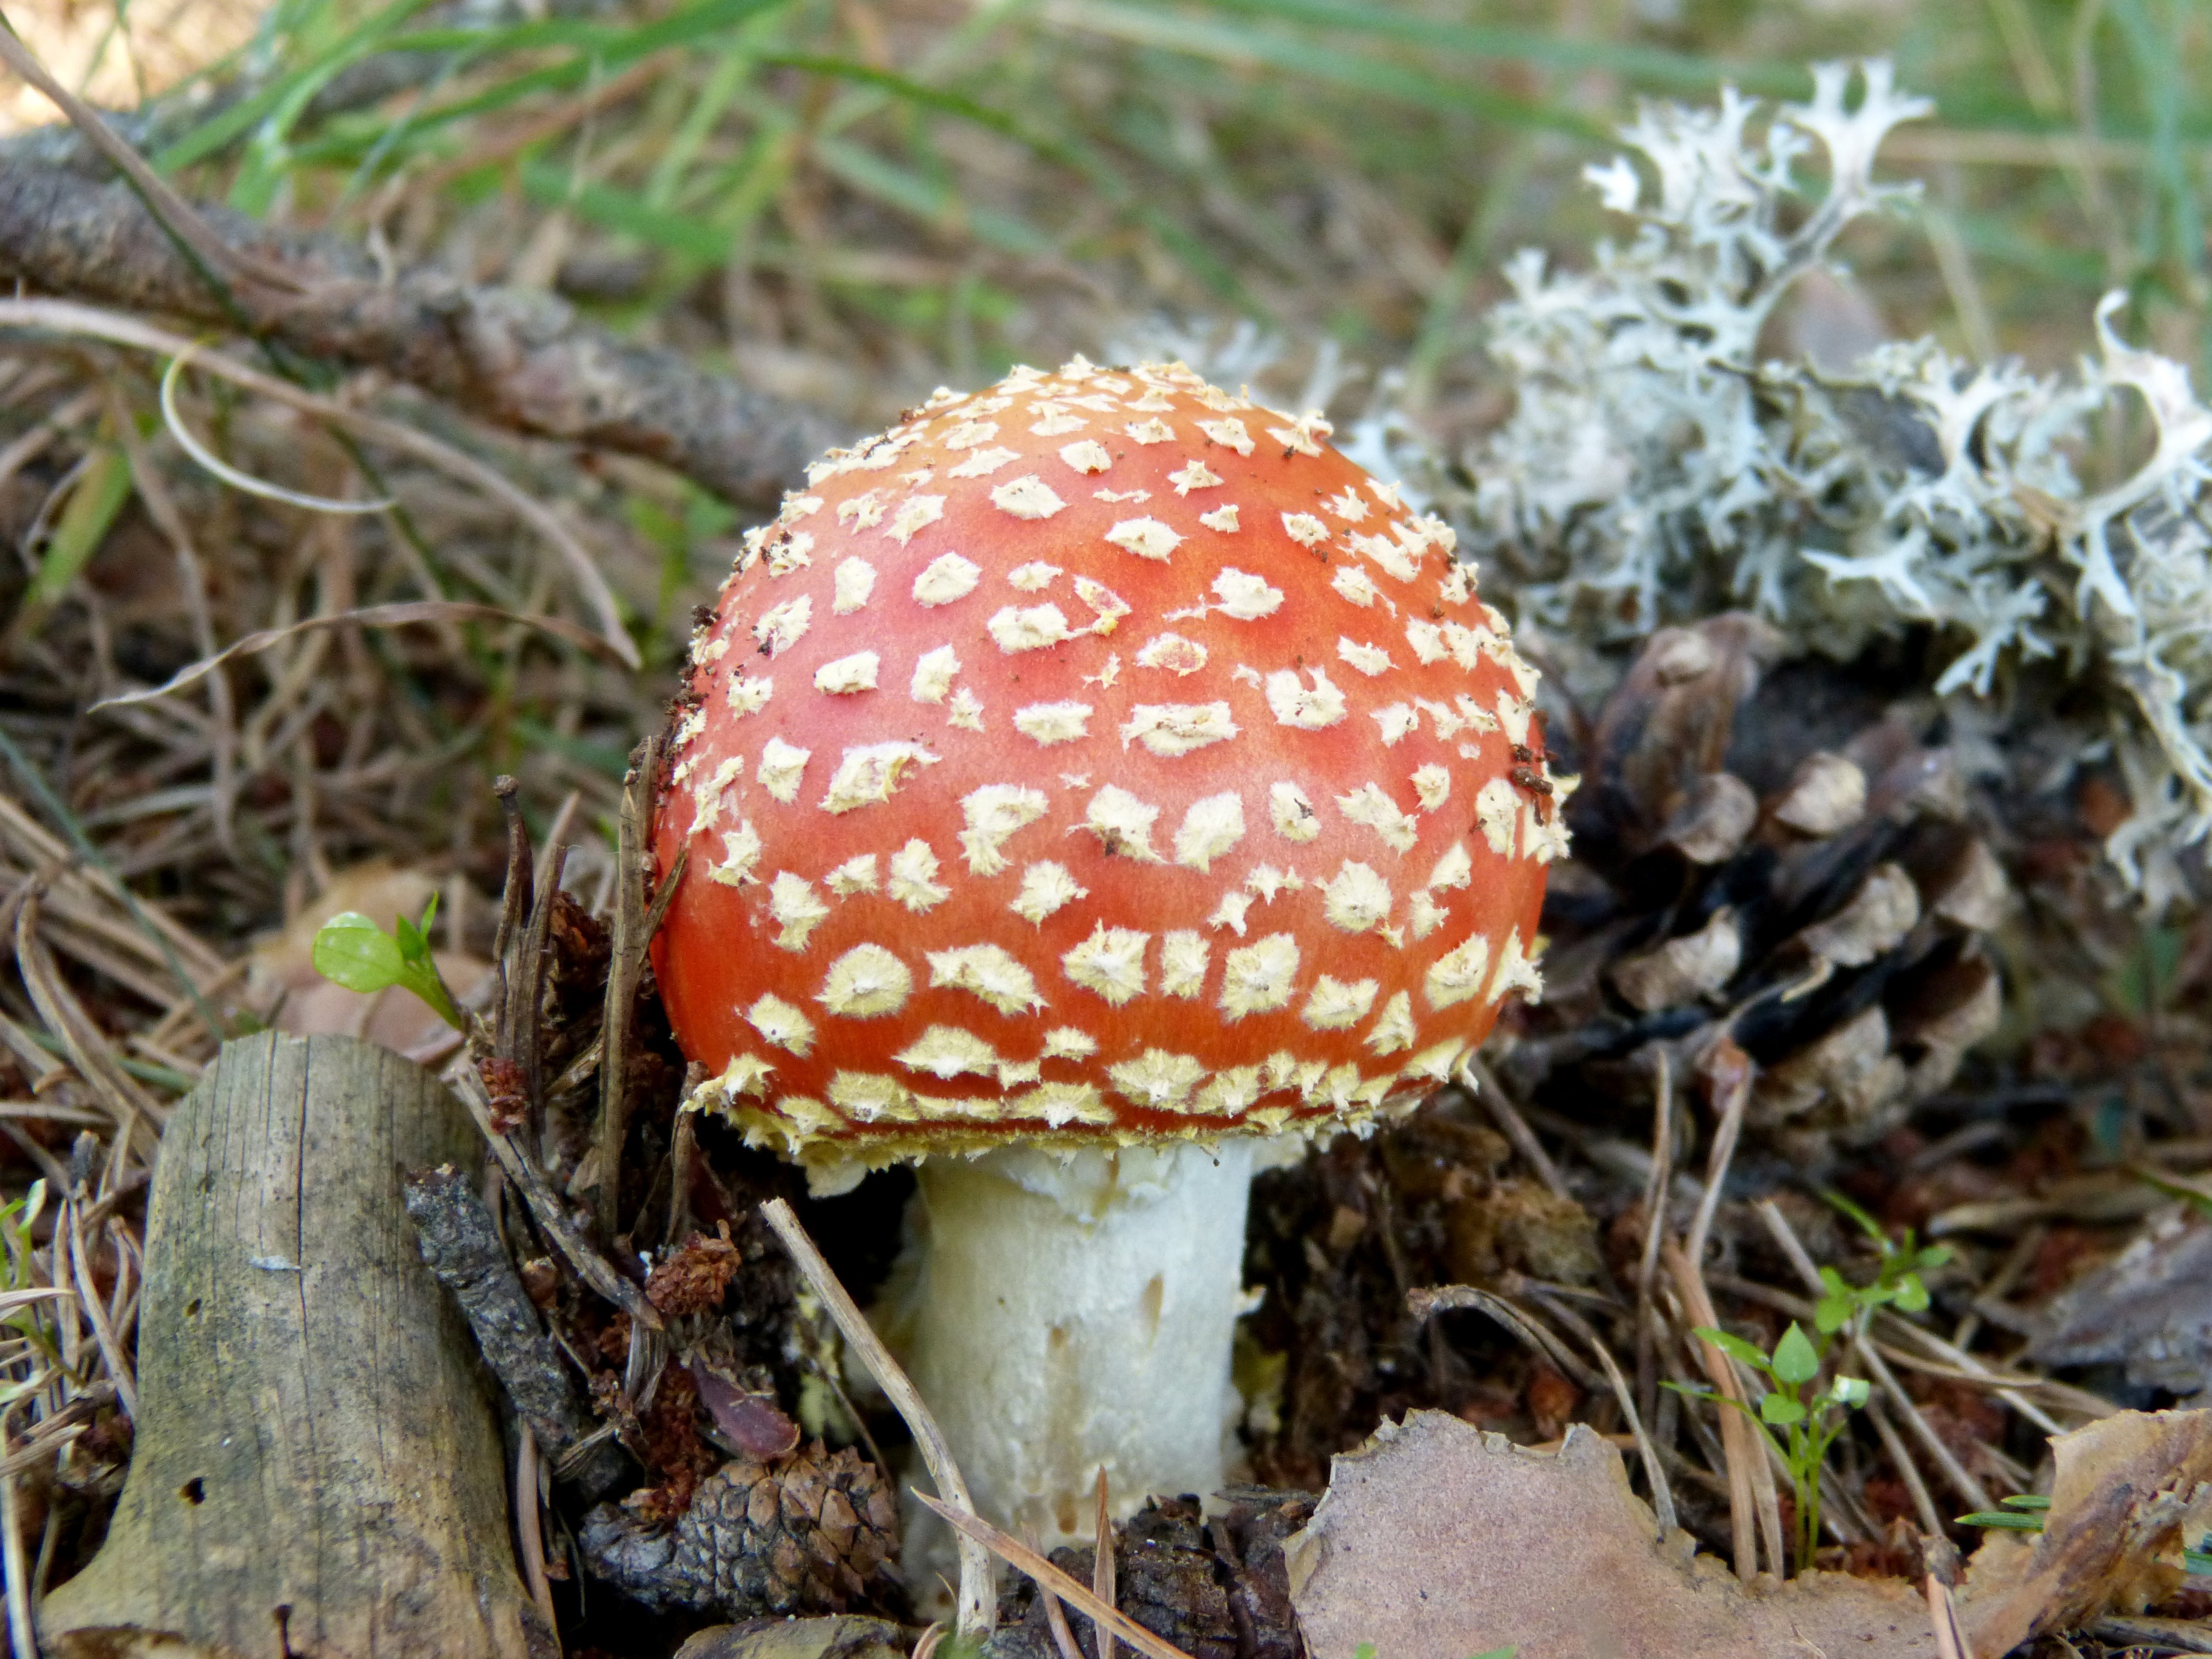
mushroom, fauna, fungus, fungi, toxic, agaric, bolete, amanita muscaria, autumn forest, matsutake, edible mushroom, amanita muscarias, medicinal mushroom, agaricomycetes, agaricaceae, penny bun